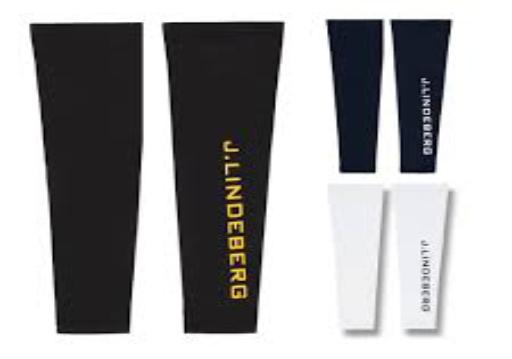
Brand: jlindeberg-2
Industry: Clothes